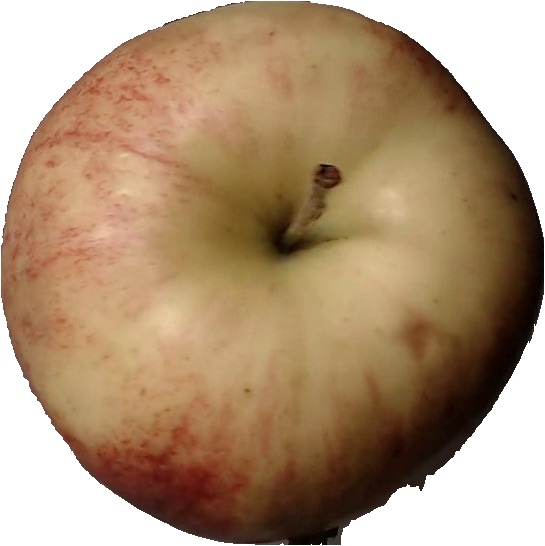
Label: apple_red_3